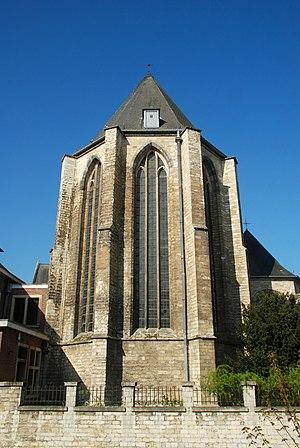
Belgique - Louvain - Église Sainte-Gertrude
L'église Sainte-Gertrude est une église classée de style gothique située à Louvain, dans la province du Brabant flamand en Belgique.